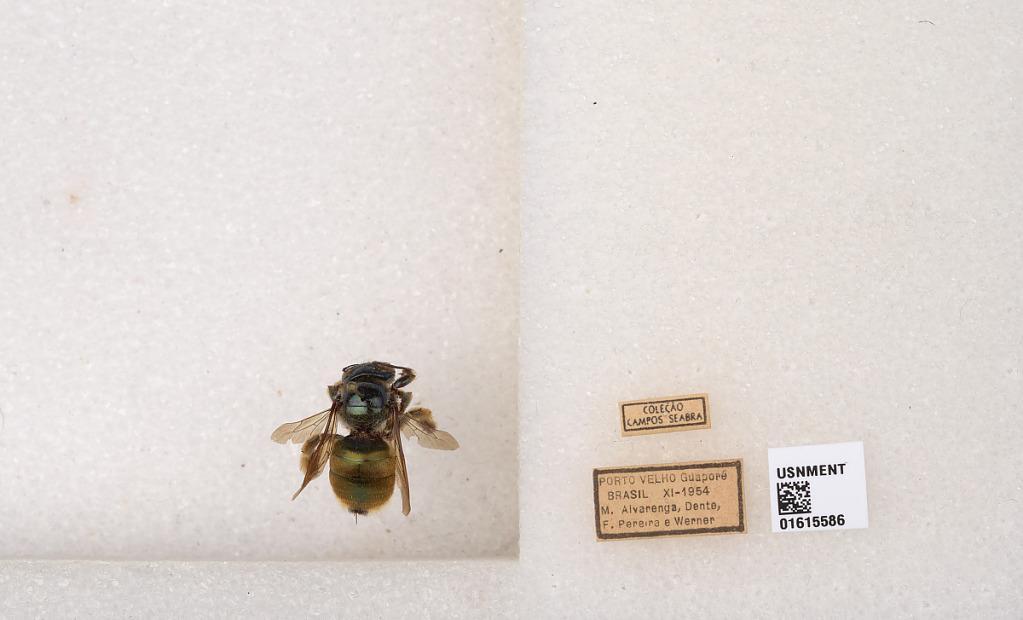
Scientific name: Xylocopa (Schonnherria) ornata Smith
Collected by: M. Alvarenga, Dente, F. Pereira & Werner
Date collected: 1954-11-1
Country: Brazil
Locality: Porto Velho, Guapore